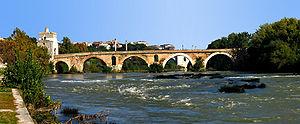
Un pont à voûtes en maçonnerie habituellement appelé pont en maçonnerie ou pont en pierre ou pont voûté, désigne une technique de fabrication des ponts, mais constitue surtout une des grandes familles de ponts qui a été mise en œuvre de l’Antiquité jusqu’au début du XXᵉ siècle.
Les ponts romains furent construits dans toutes les provinces romaines pour différents usages.
Le pont Milvius est un pont romain en arc fortifié-porte de ville du IIᵉ siècle av. J.-C. sur le Tibre à Rome en Italie. Il est un des principaux ponts de Rome, de l'actuel quartier de Flaminio, à 3 km du centre historique, là où la via Flaminia et la via Cassia se rejoignaient pour franchir le fleuve, ancienne porte de ville stratégique du nord de la ville de Rome.
Cette liste de ponts d'Italie a pour vocation de présenter une liste de ponts remarquables d'Italie, tant par leurs caractéristiques dimensionnelles, que par leur intérêt architectural ou historique.
Un pont est une construction qui permet de franchir un obstacle naturel ou artificiel en passant par-dessus. Le franchissement supporte le passage d'humains et de véhicules dans le cas d'un pont routier, ou d'eau dans le cas d'un aqueduc. On désigne également comme écoduc ou écopont, des passages construits ou « réservés » dans un milieu aménagé, pour permettre aux espèces animales, végétales, fongiques, etc. de traverser des obstacles construits par l'être humain ou résultant de ses activités. Les ponts font partie de la famille des ouvrages d'art. Leur construction relève du génie civil.